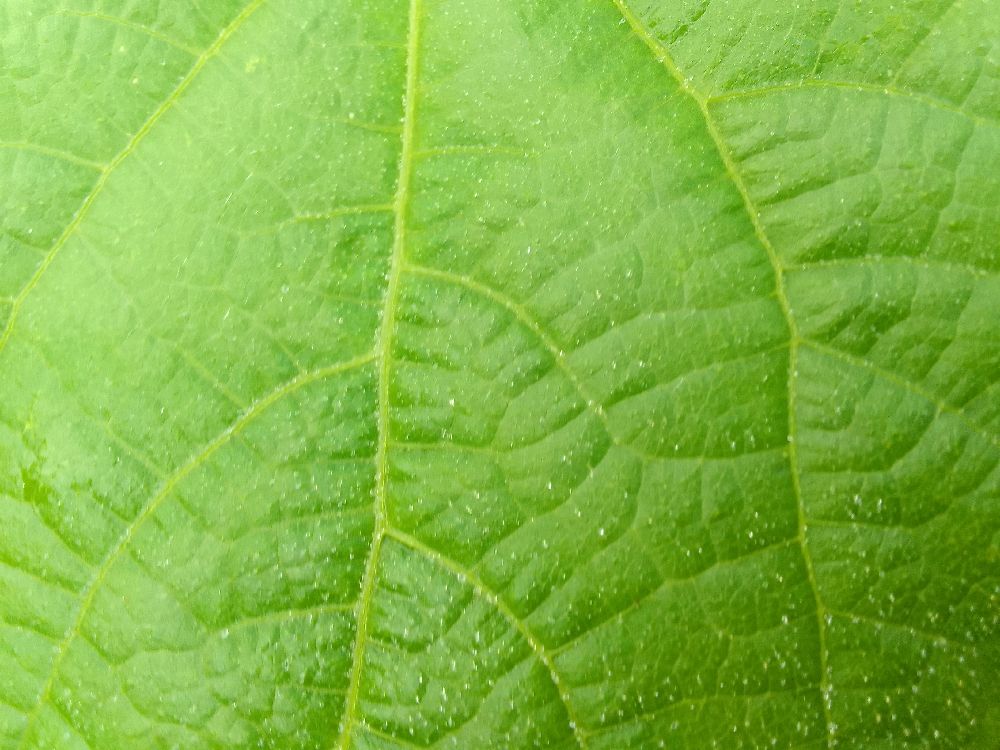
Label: healthy